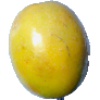
Label: maracuja